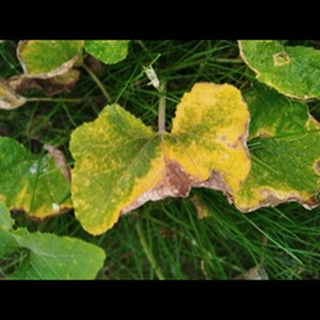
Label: pumpkin_mosaic_disease